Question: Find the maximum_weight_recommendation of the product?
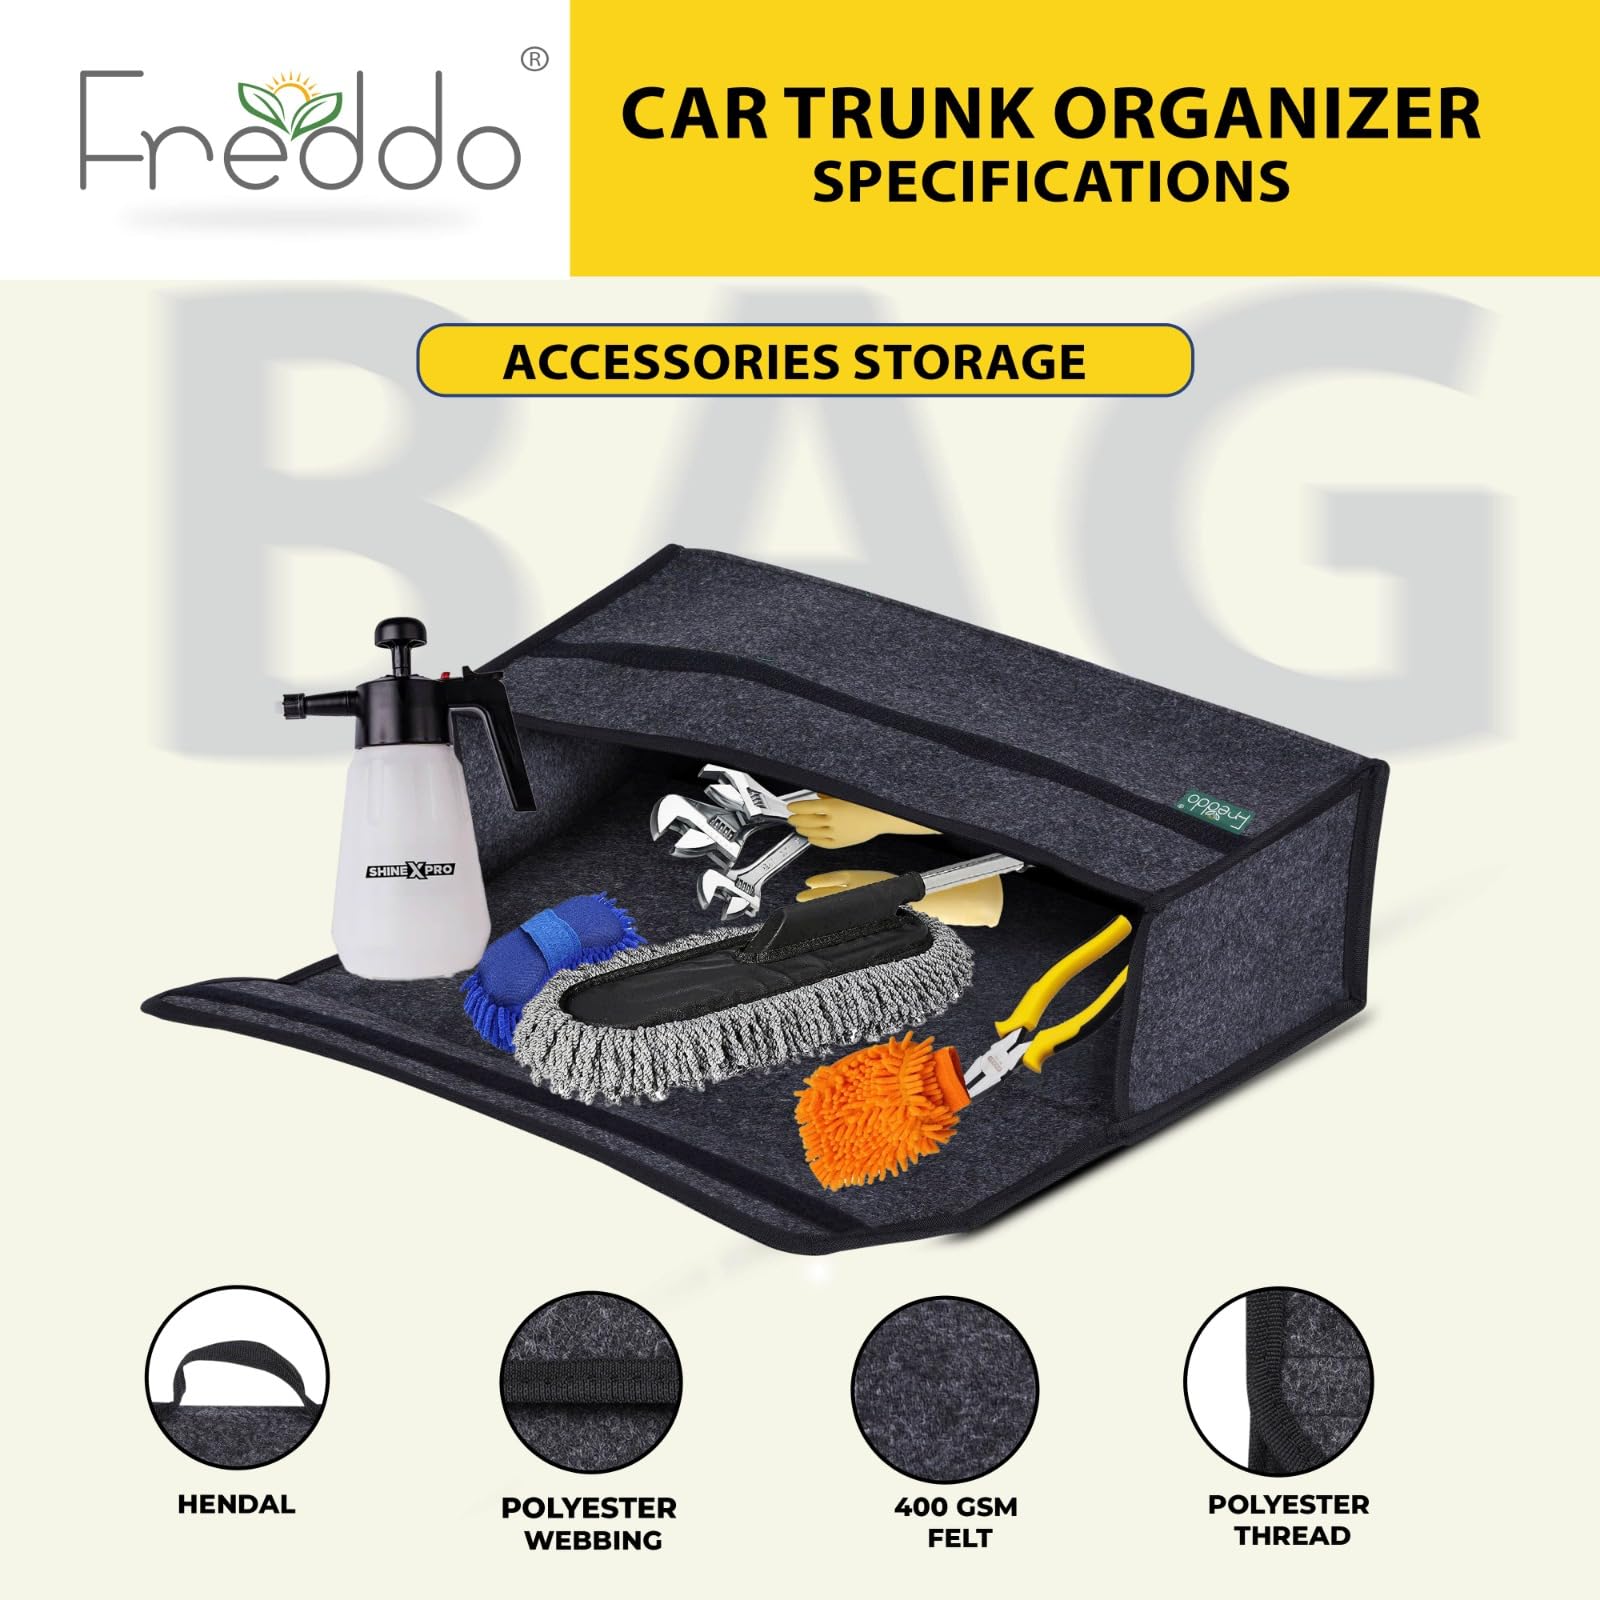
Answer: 400.0 gram